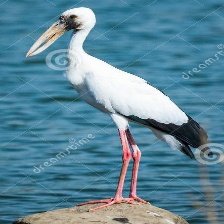
Species: ASIAN OPENBILL STORK
Scientific name: ANASTOMUS OSCITANS
ImageNet parent category: white_stork